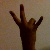
The image shows a hand gesture representing the number 7 in Indian Sign Language.